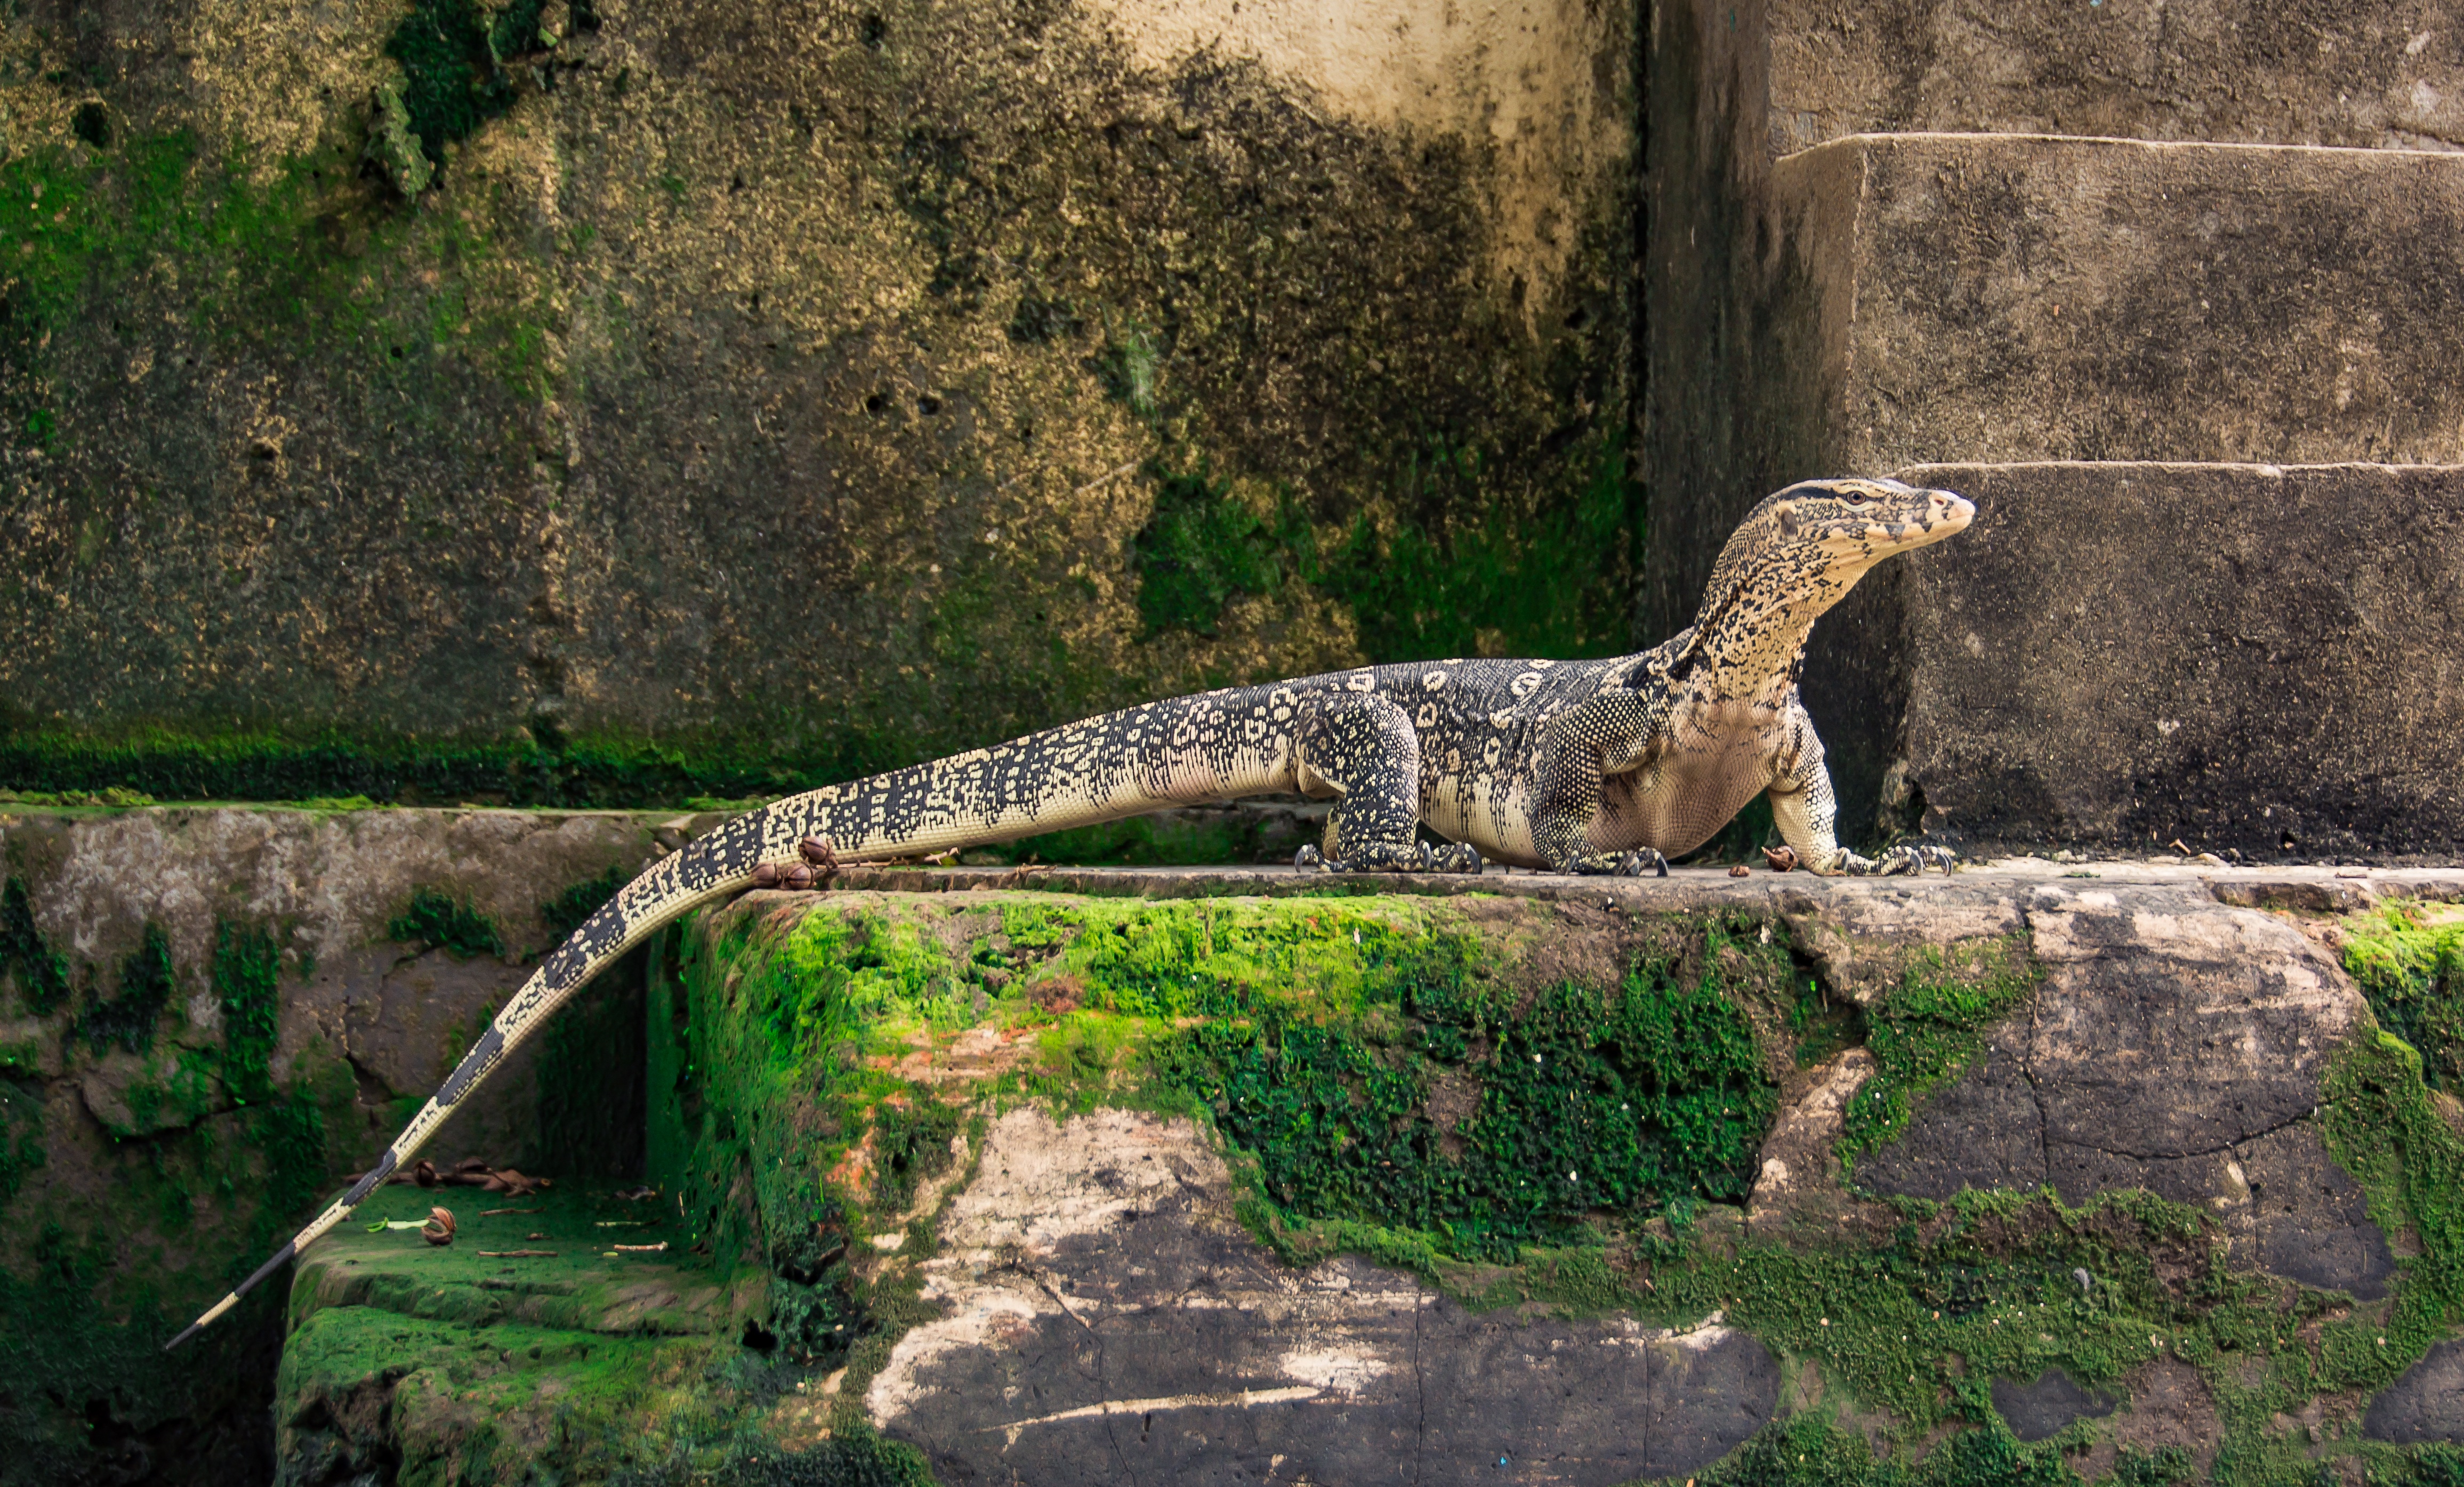
nature, wildlife, zoo, jungle, reptile, fauna, lizard, monitor, dragon, ancient history, scaled reptile